Giacomo Meyerbeer

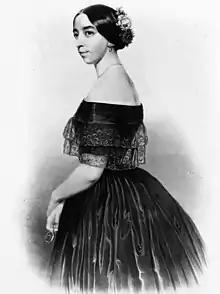
Pauline Viardot

Letellier describes Meyerbeer's mature life as "a tale of two cities...His artistic triumph and legendary status were achieved in Paris...but he never abandoned Prussia, especially his home city of Berlin". His wife Minna was based in Berlin (she did not enjoy Paris) as was his beloved mother; and he had a series of Royal duties from the Prussian court, stemming from his appointment as Court "Kapellmeister" in 1832. For these reasons his life from 1830 onwards is characterised by travel between these two centres.